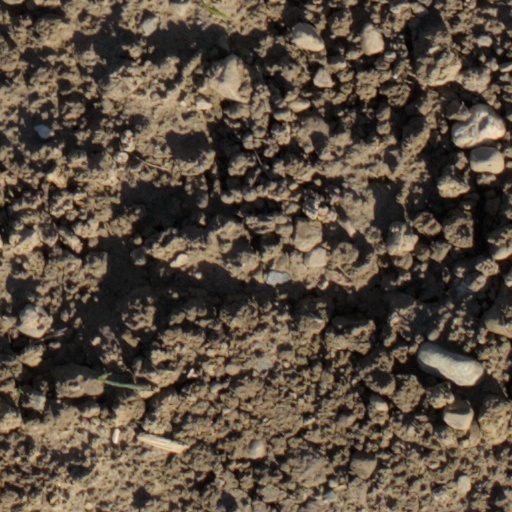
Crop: wheat